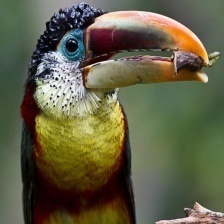
Species: CURL CRESTED ARACURI
Scientific name: PTEROGLOSSUS BEAUHARNAESII
ImageNet parent category: toucan